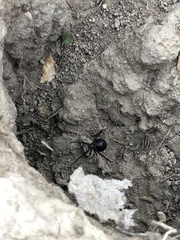
Species: Lactrodectus_hesperus